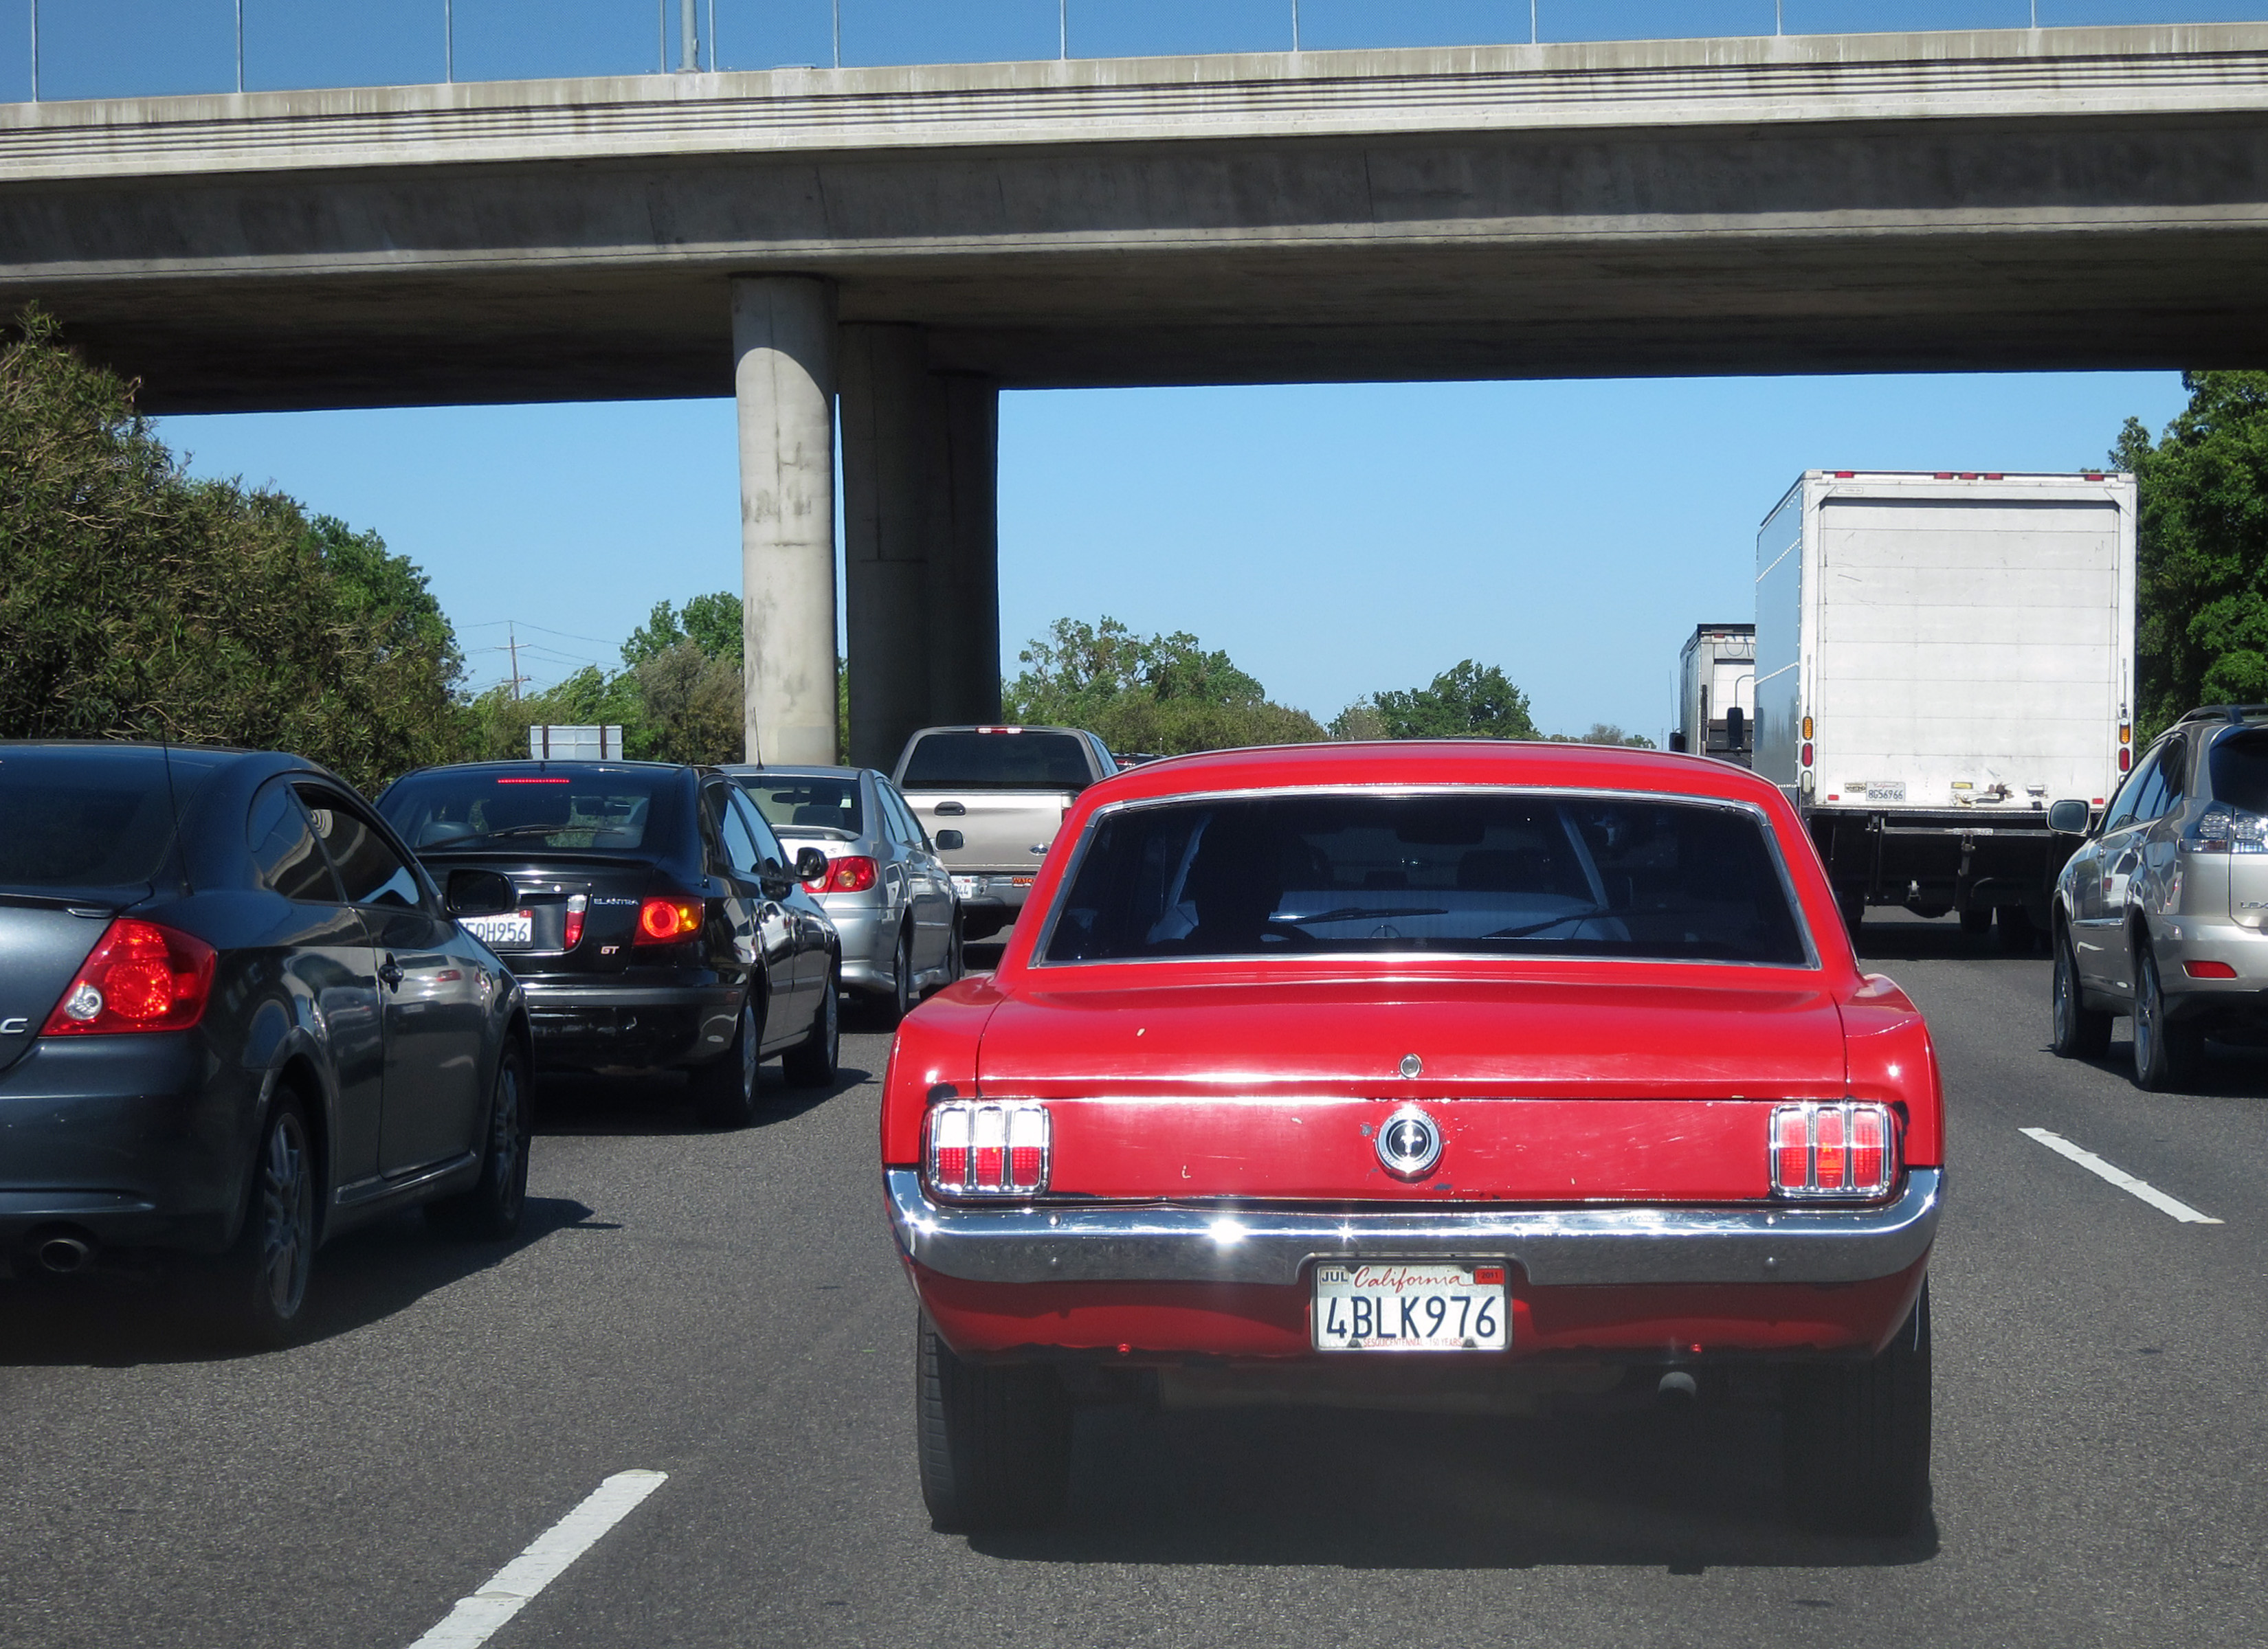
car, wheel, freeway, vehicle, california, sports car, bmw, mustang, mercedes benz, stau, interstate, sacramento, stopped, antique car, land vehicle, automobile make, automotive exterior, luxury vehicle, performance car, executive car